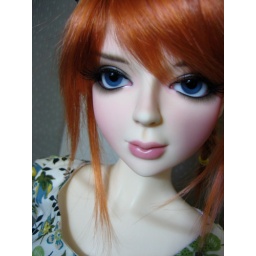
I found that I really like her with red hair. :0) Her dress is by Janet of janetsdollhouse.com.